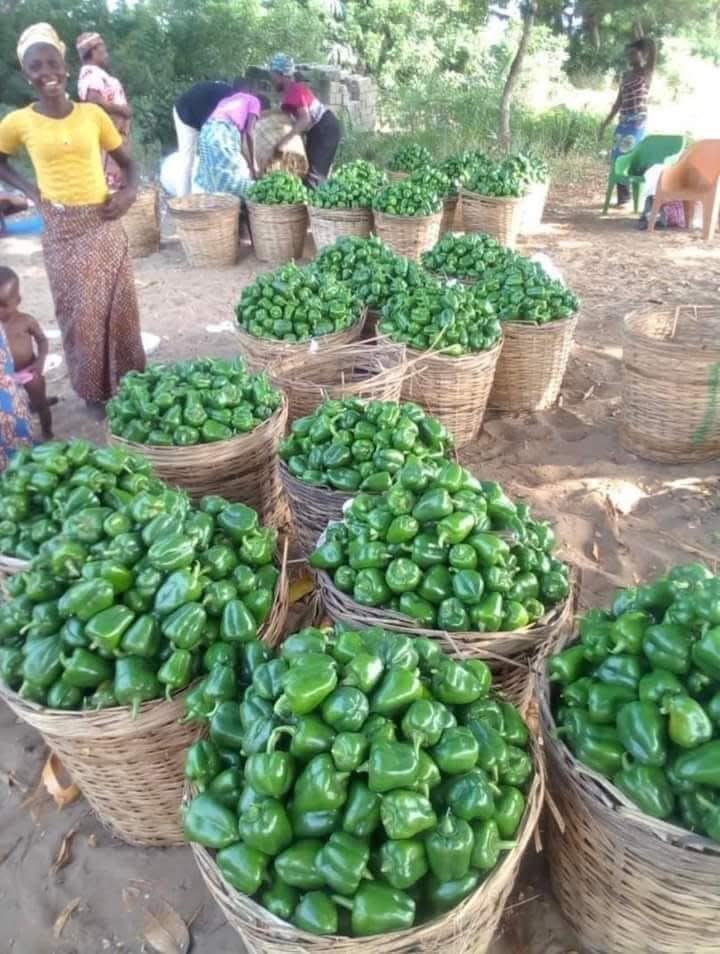
Vifungashio aina ya vikapu, vilivyohifadhi zao la pilipili hoho katika eneo la wazi lililozungukwa na jopo la watu, ikiashiria ni eneo walitumialo kwa ajili ya uzalishaji wa zao hilo la biashara.